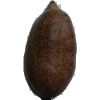
Label: Nut Pecan 1